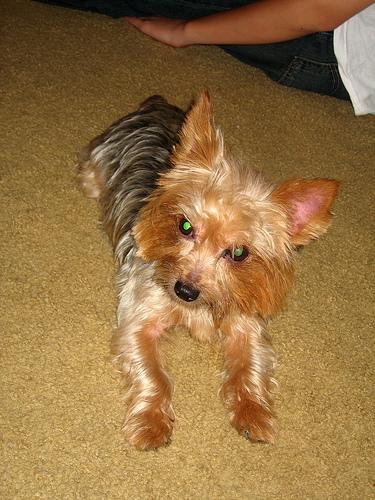
Breed: yorkshire terrier